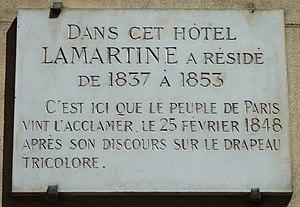
Alphonse de Lamartine, de son nom complet Alphonse Marie Louis de Prat de Lamartine, né à Mâcon le 21 octobre 1790 et mort à Paris le 28 février 1869 est un poète, romancier, dramaturge français, ainsi qu'une personnalité politique qui participa à la révolution de 1848 et proclama la Deuxième République. Il est l'une des grandes figures du romantisme en France.